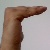
The image shows a hand gesture representing a space in Indian Sign Language.